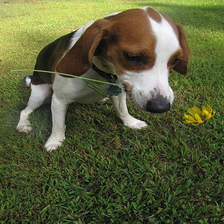
Species: dog
Breed: beagle